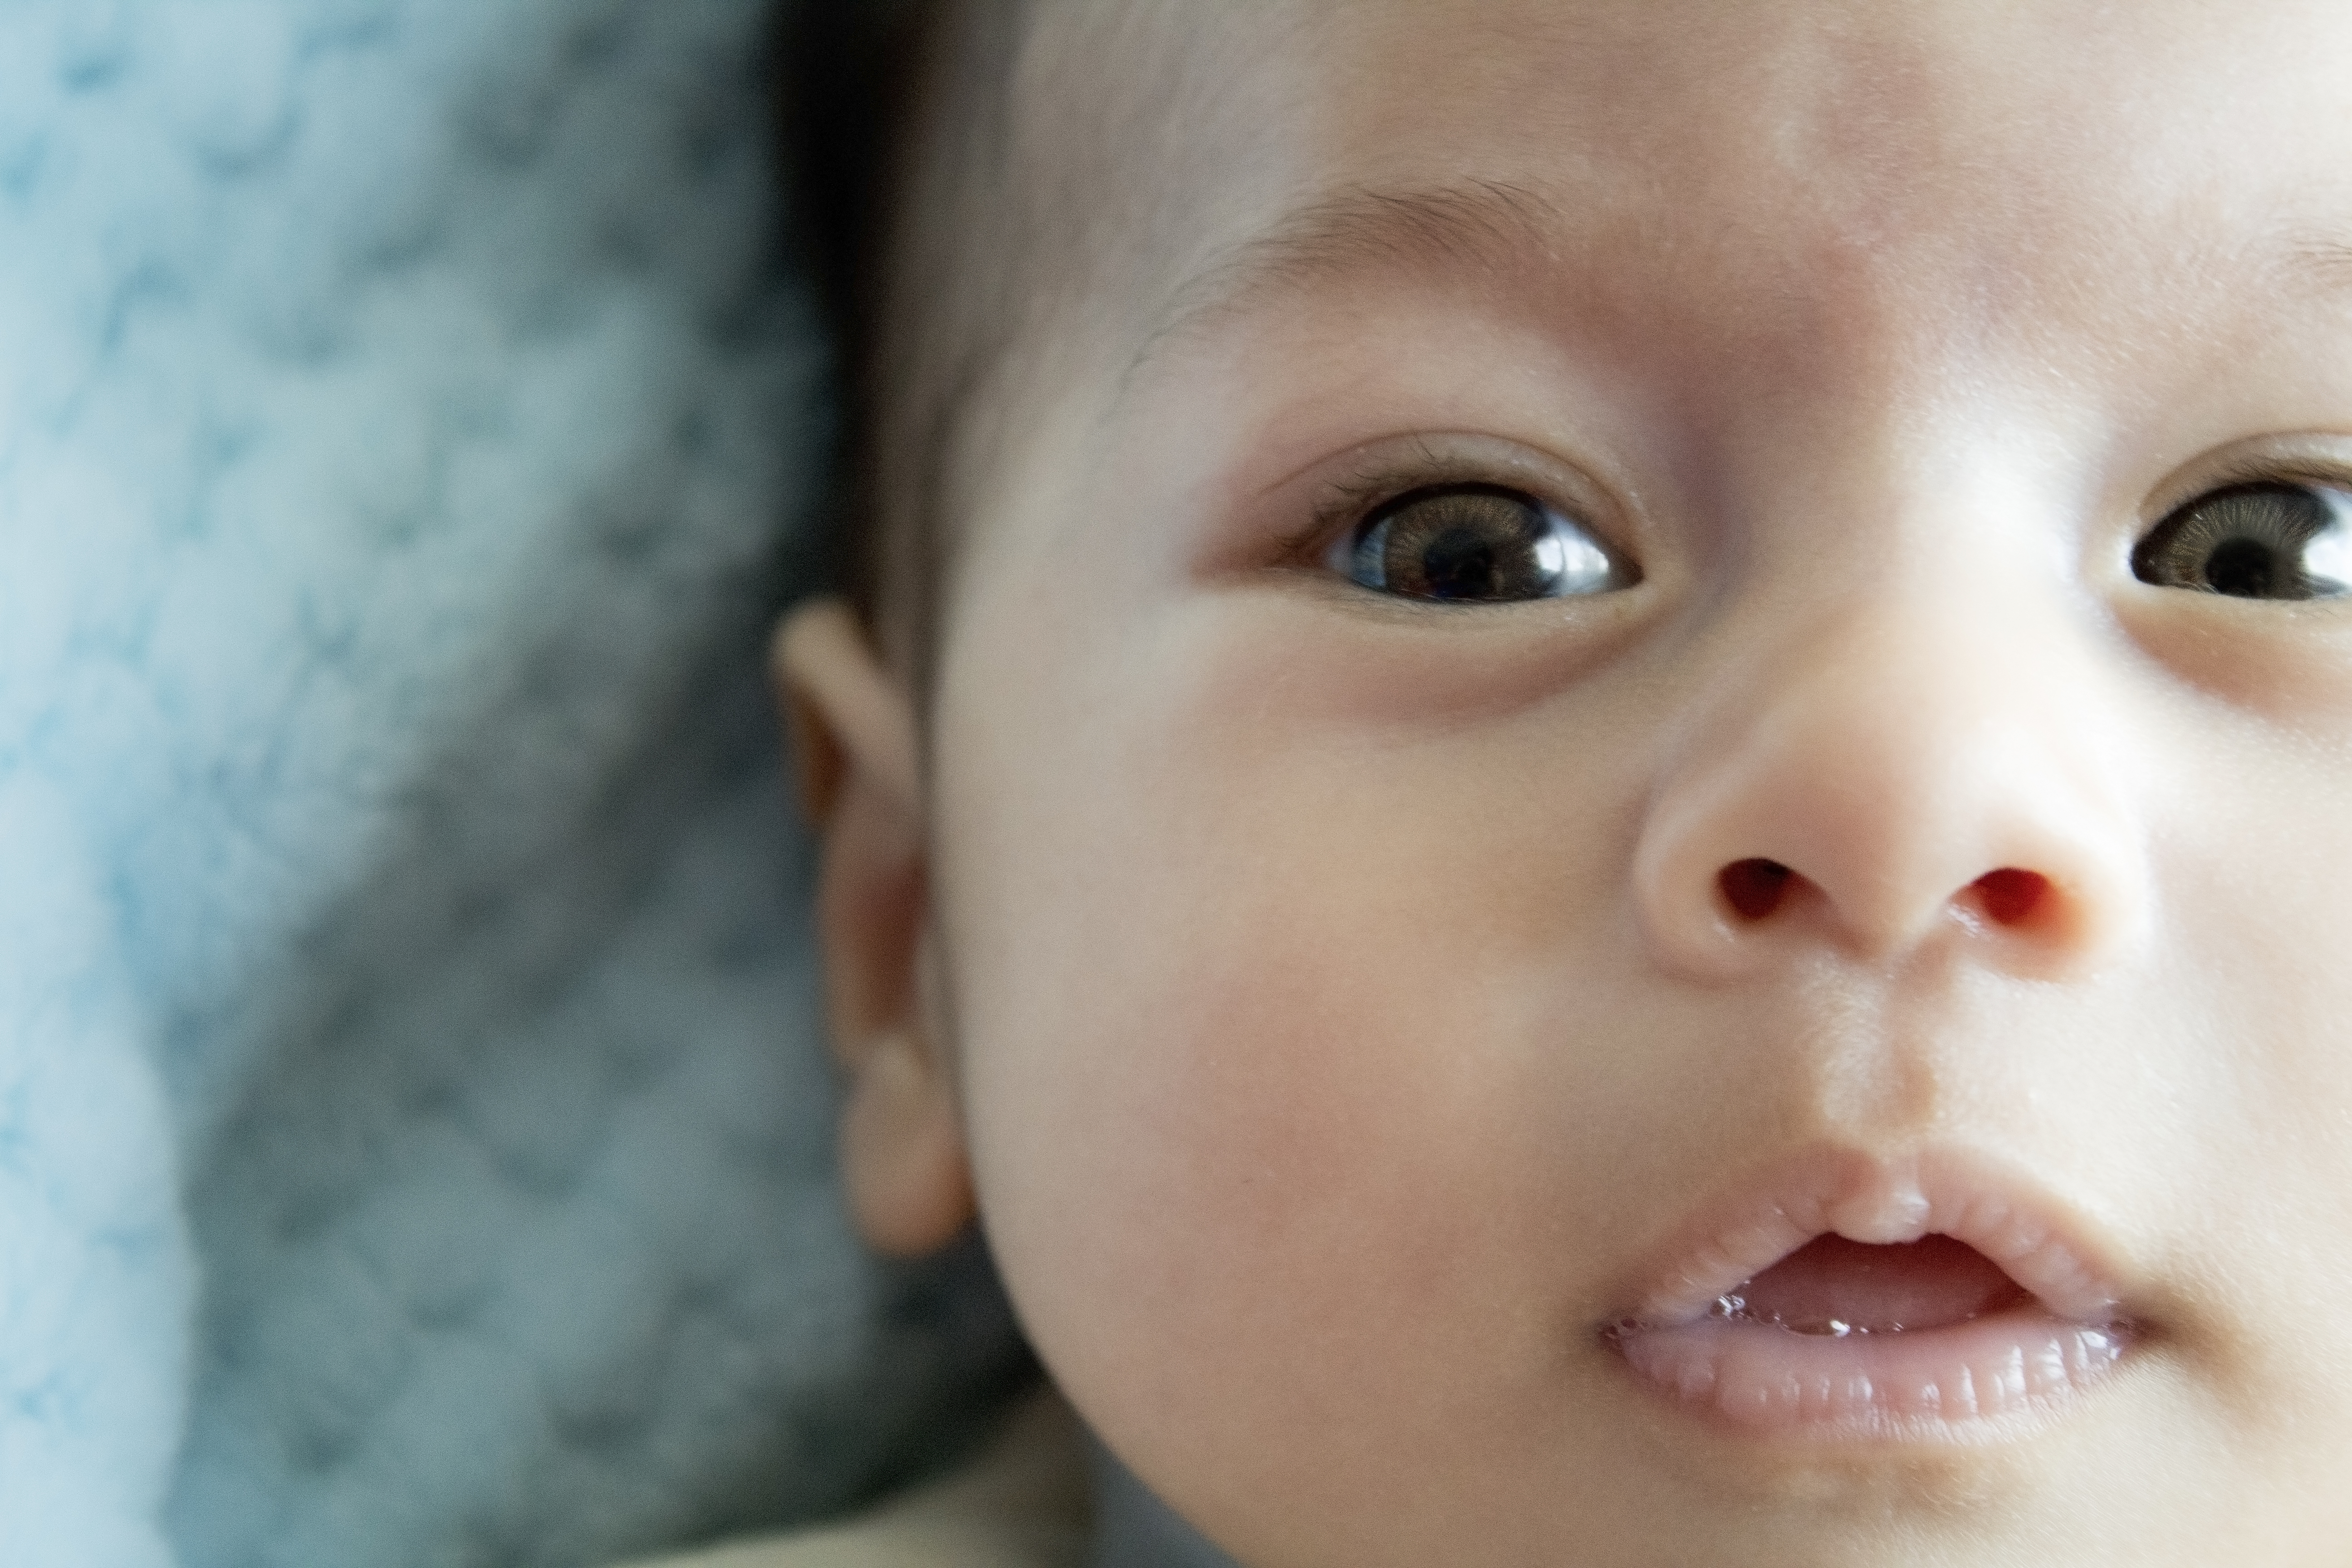
baby, eyes, boy, perfection, lovely, child, face, infant, skin, cheek, nose, lip, head, eyebrow, eye, close up, chin, mouth, toddler, smile, girl, eyelash, portrait photography, iris